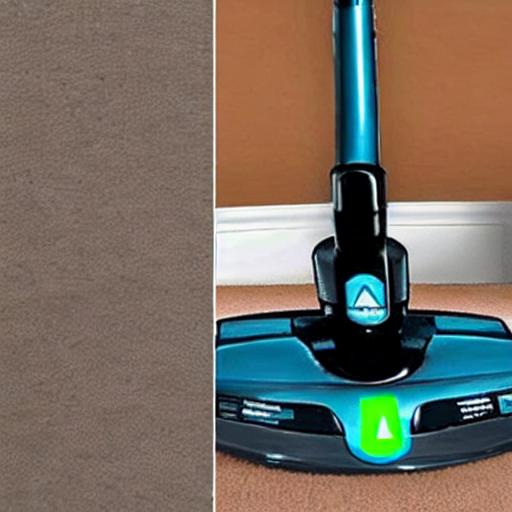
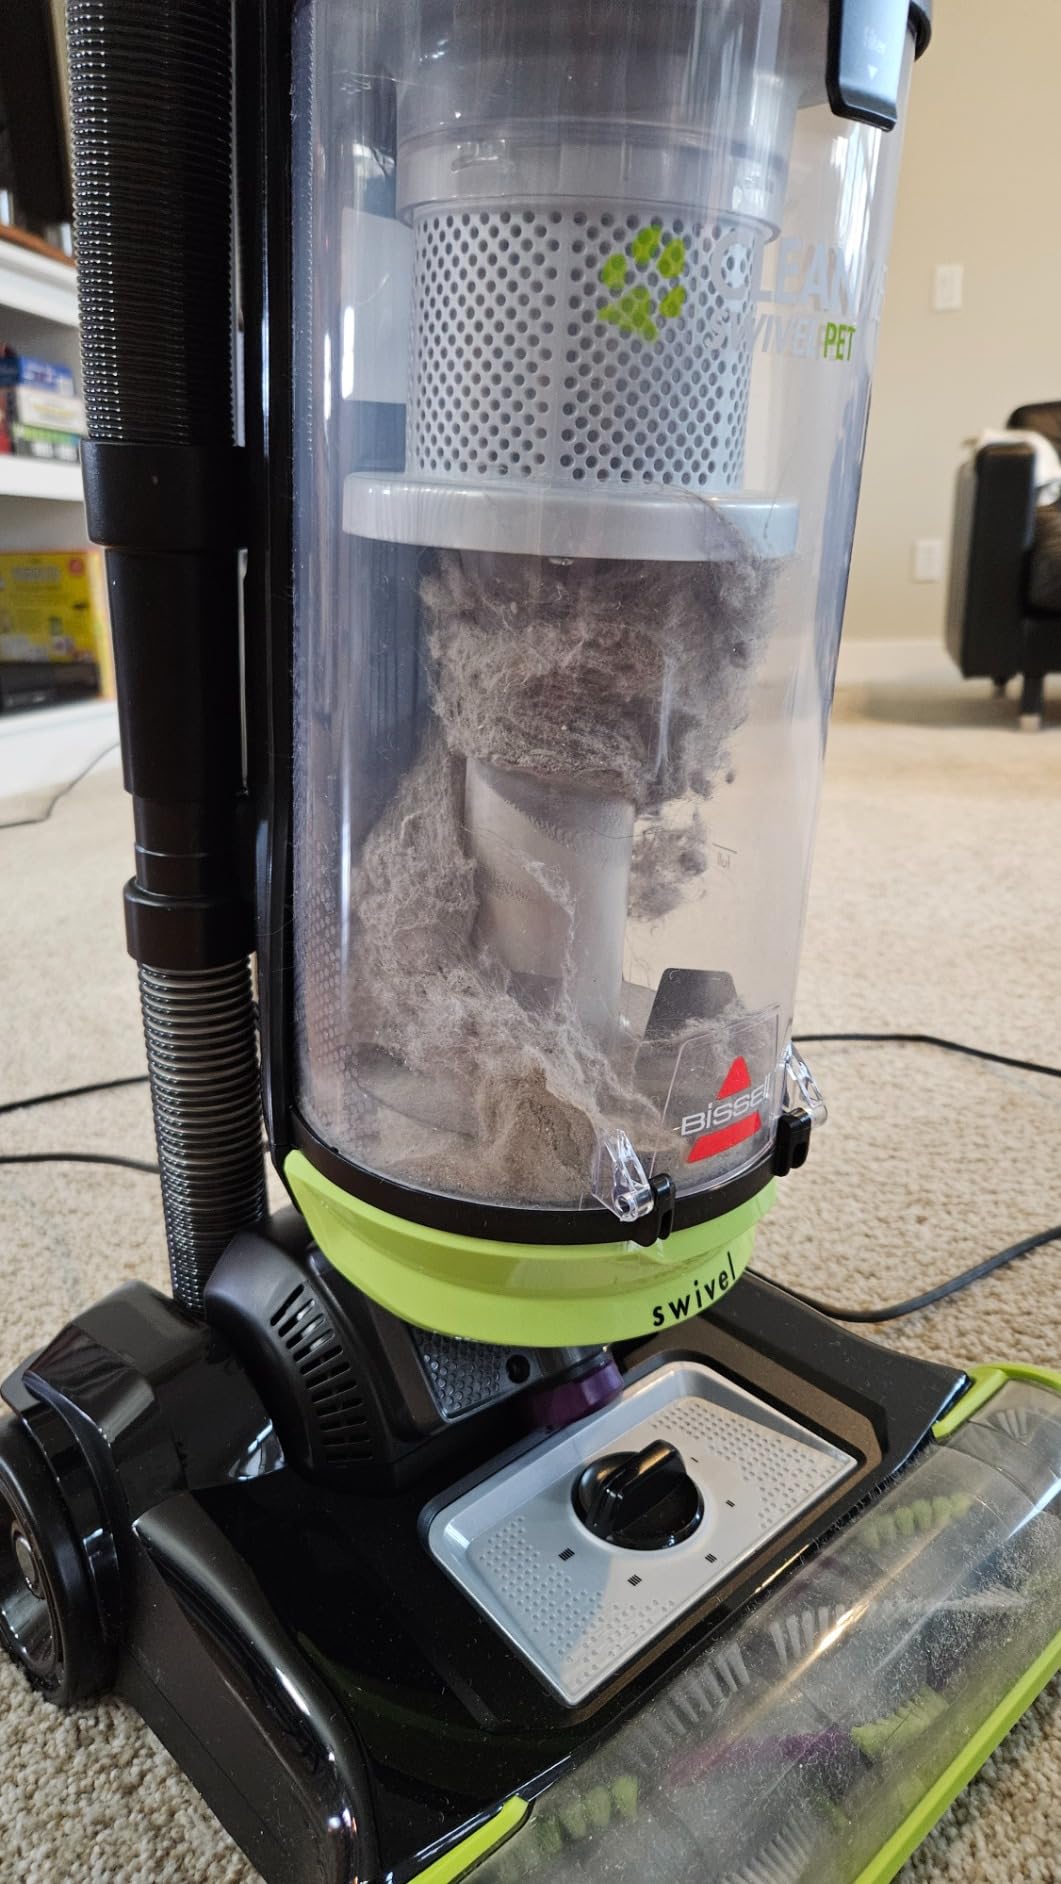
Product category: items_vacuum
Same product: no